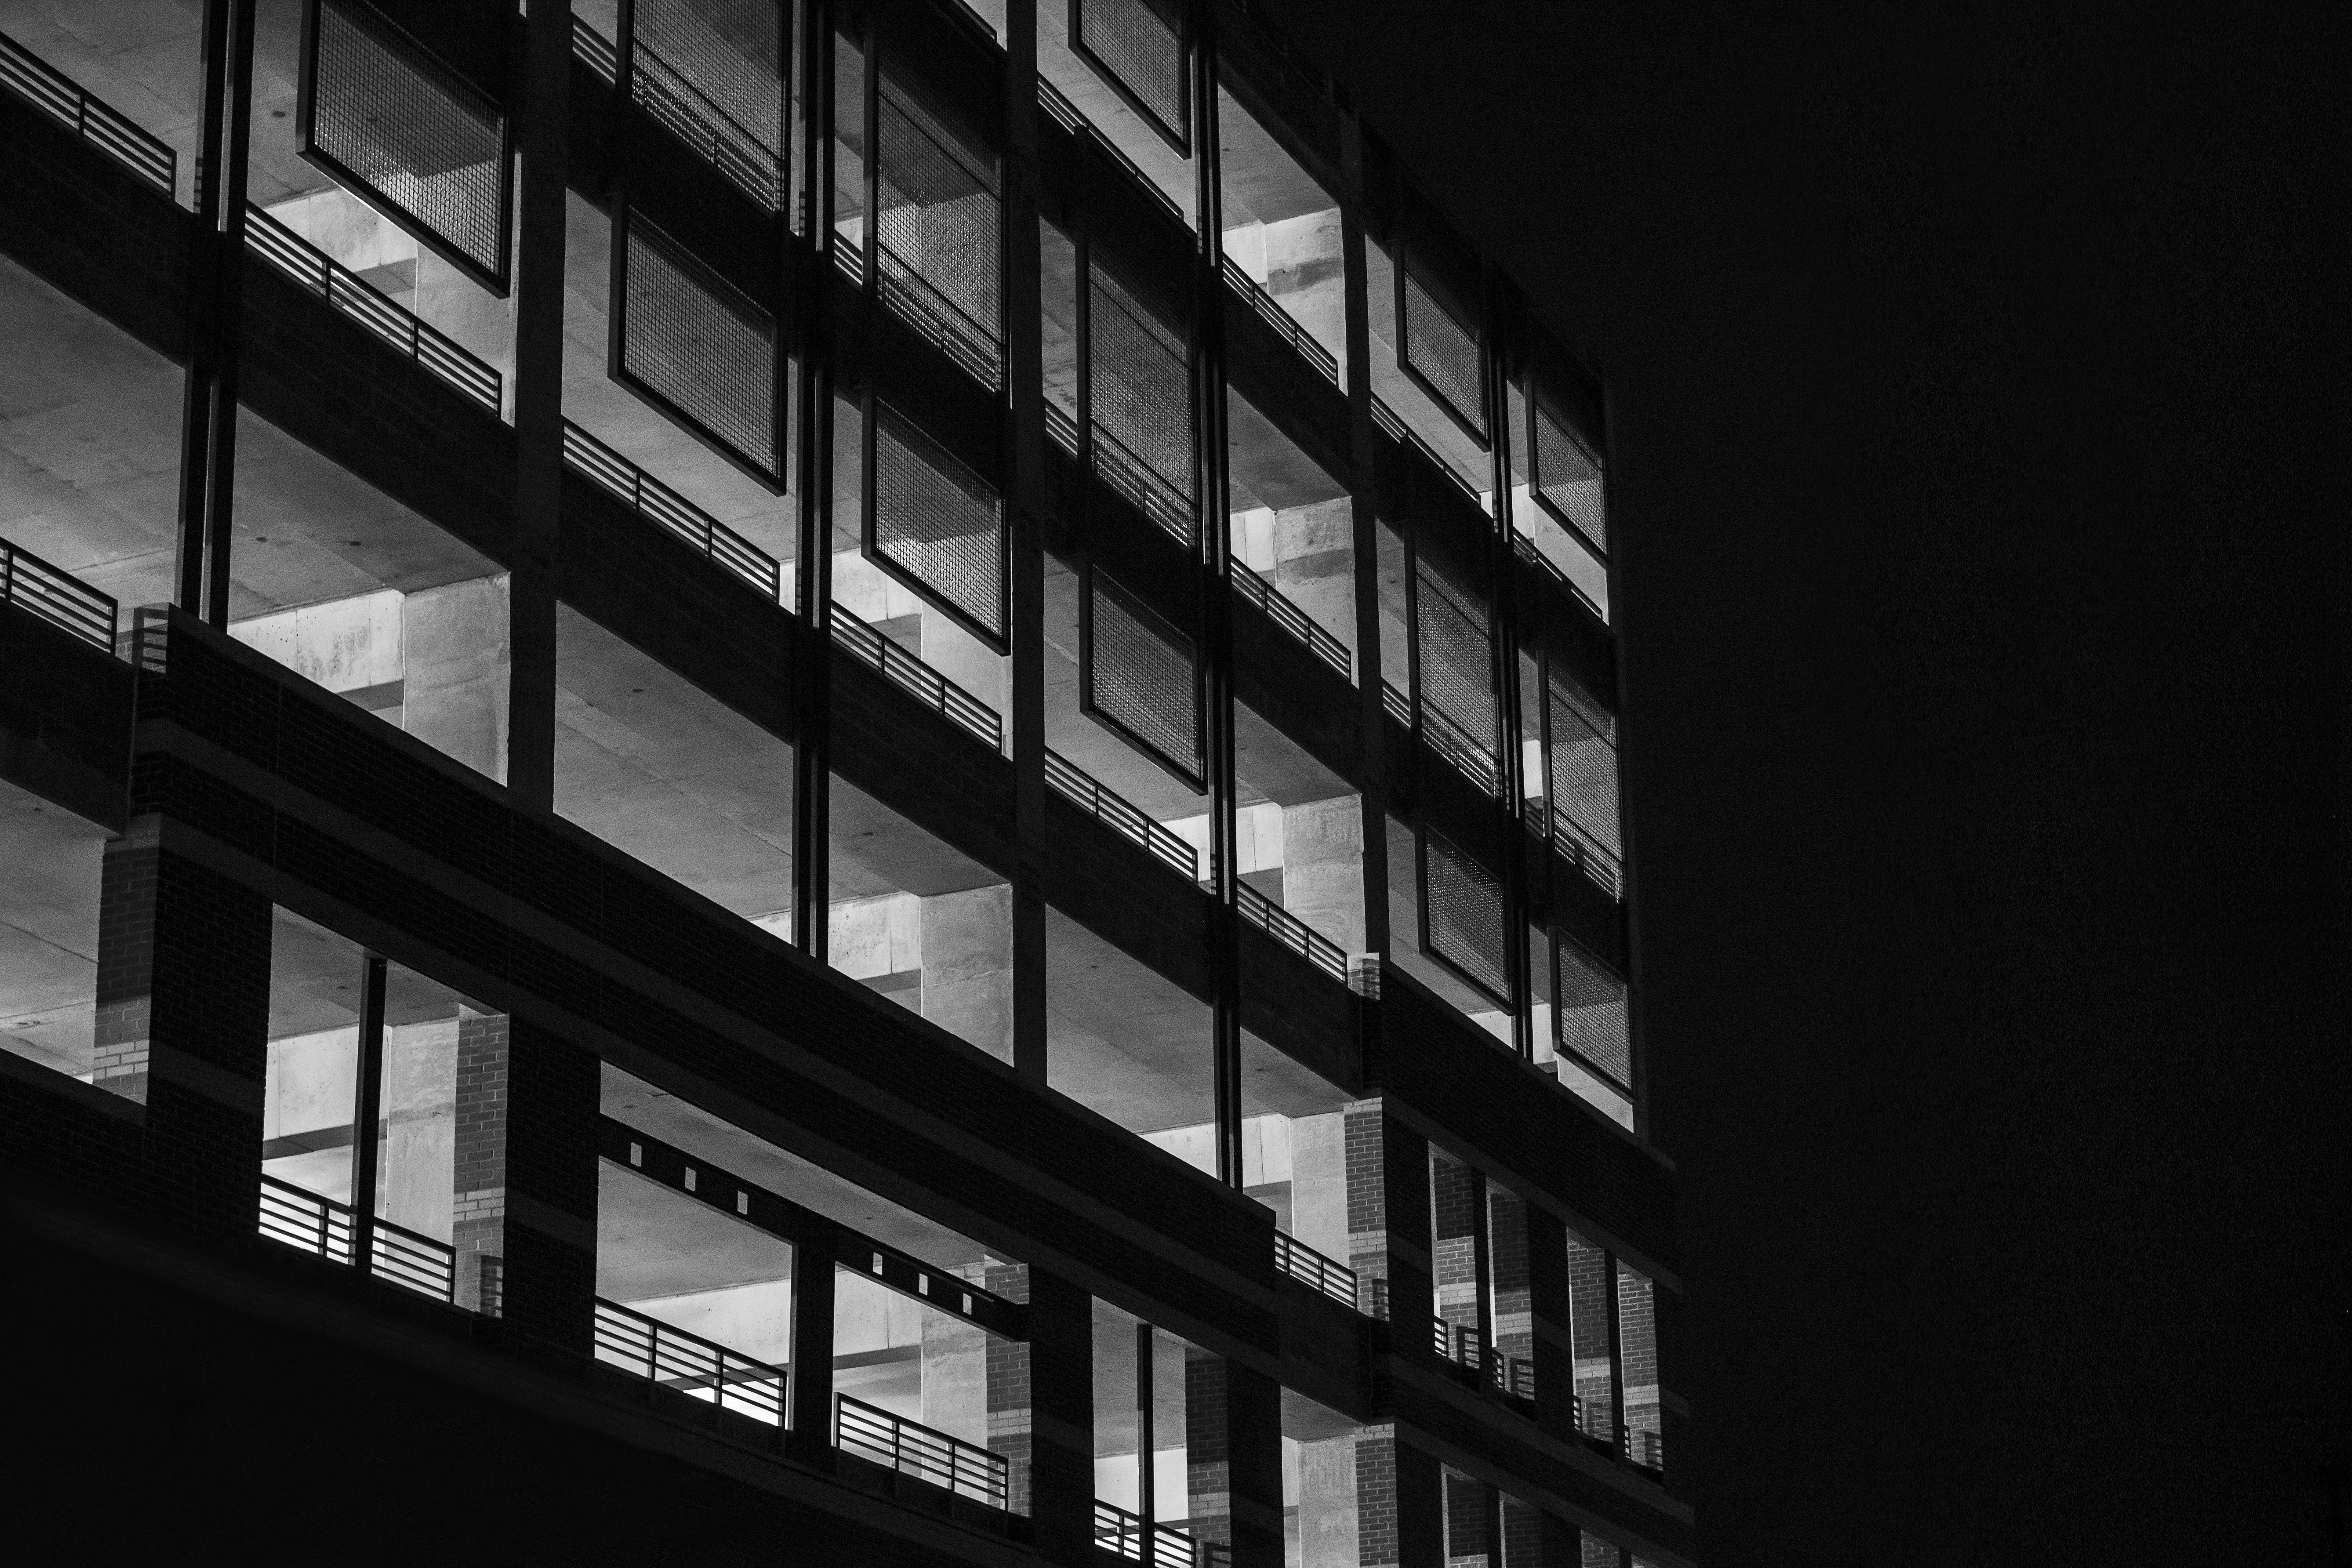
light, black and white, architecture, white, night, window, building, parking, skyscraper, line, reflection, facade, garage, darkness, black, monochrome, tower block, symmetry, shape, parkade, multi storey car park, urban area, monochrome photography, parking deck